Maelo Ruiz

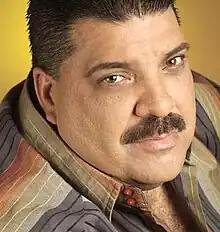

Ismael Ruiz Hernández (born October 22, 1966), better known as Maelo Ruiz, is a New York City-born Puerto Rican Salsa singer identified within the Salsa romántica genre.